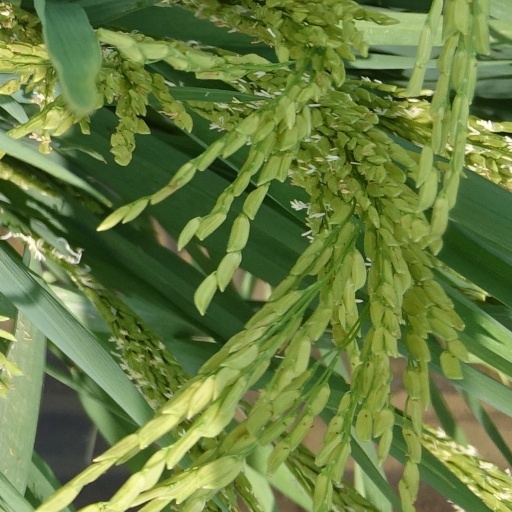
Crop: rice